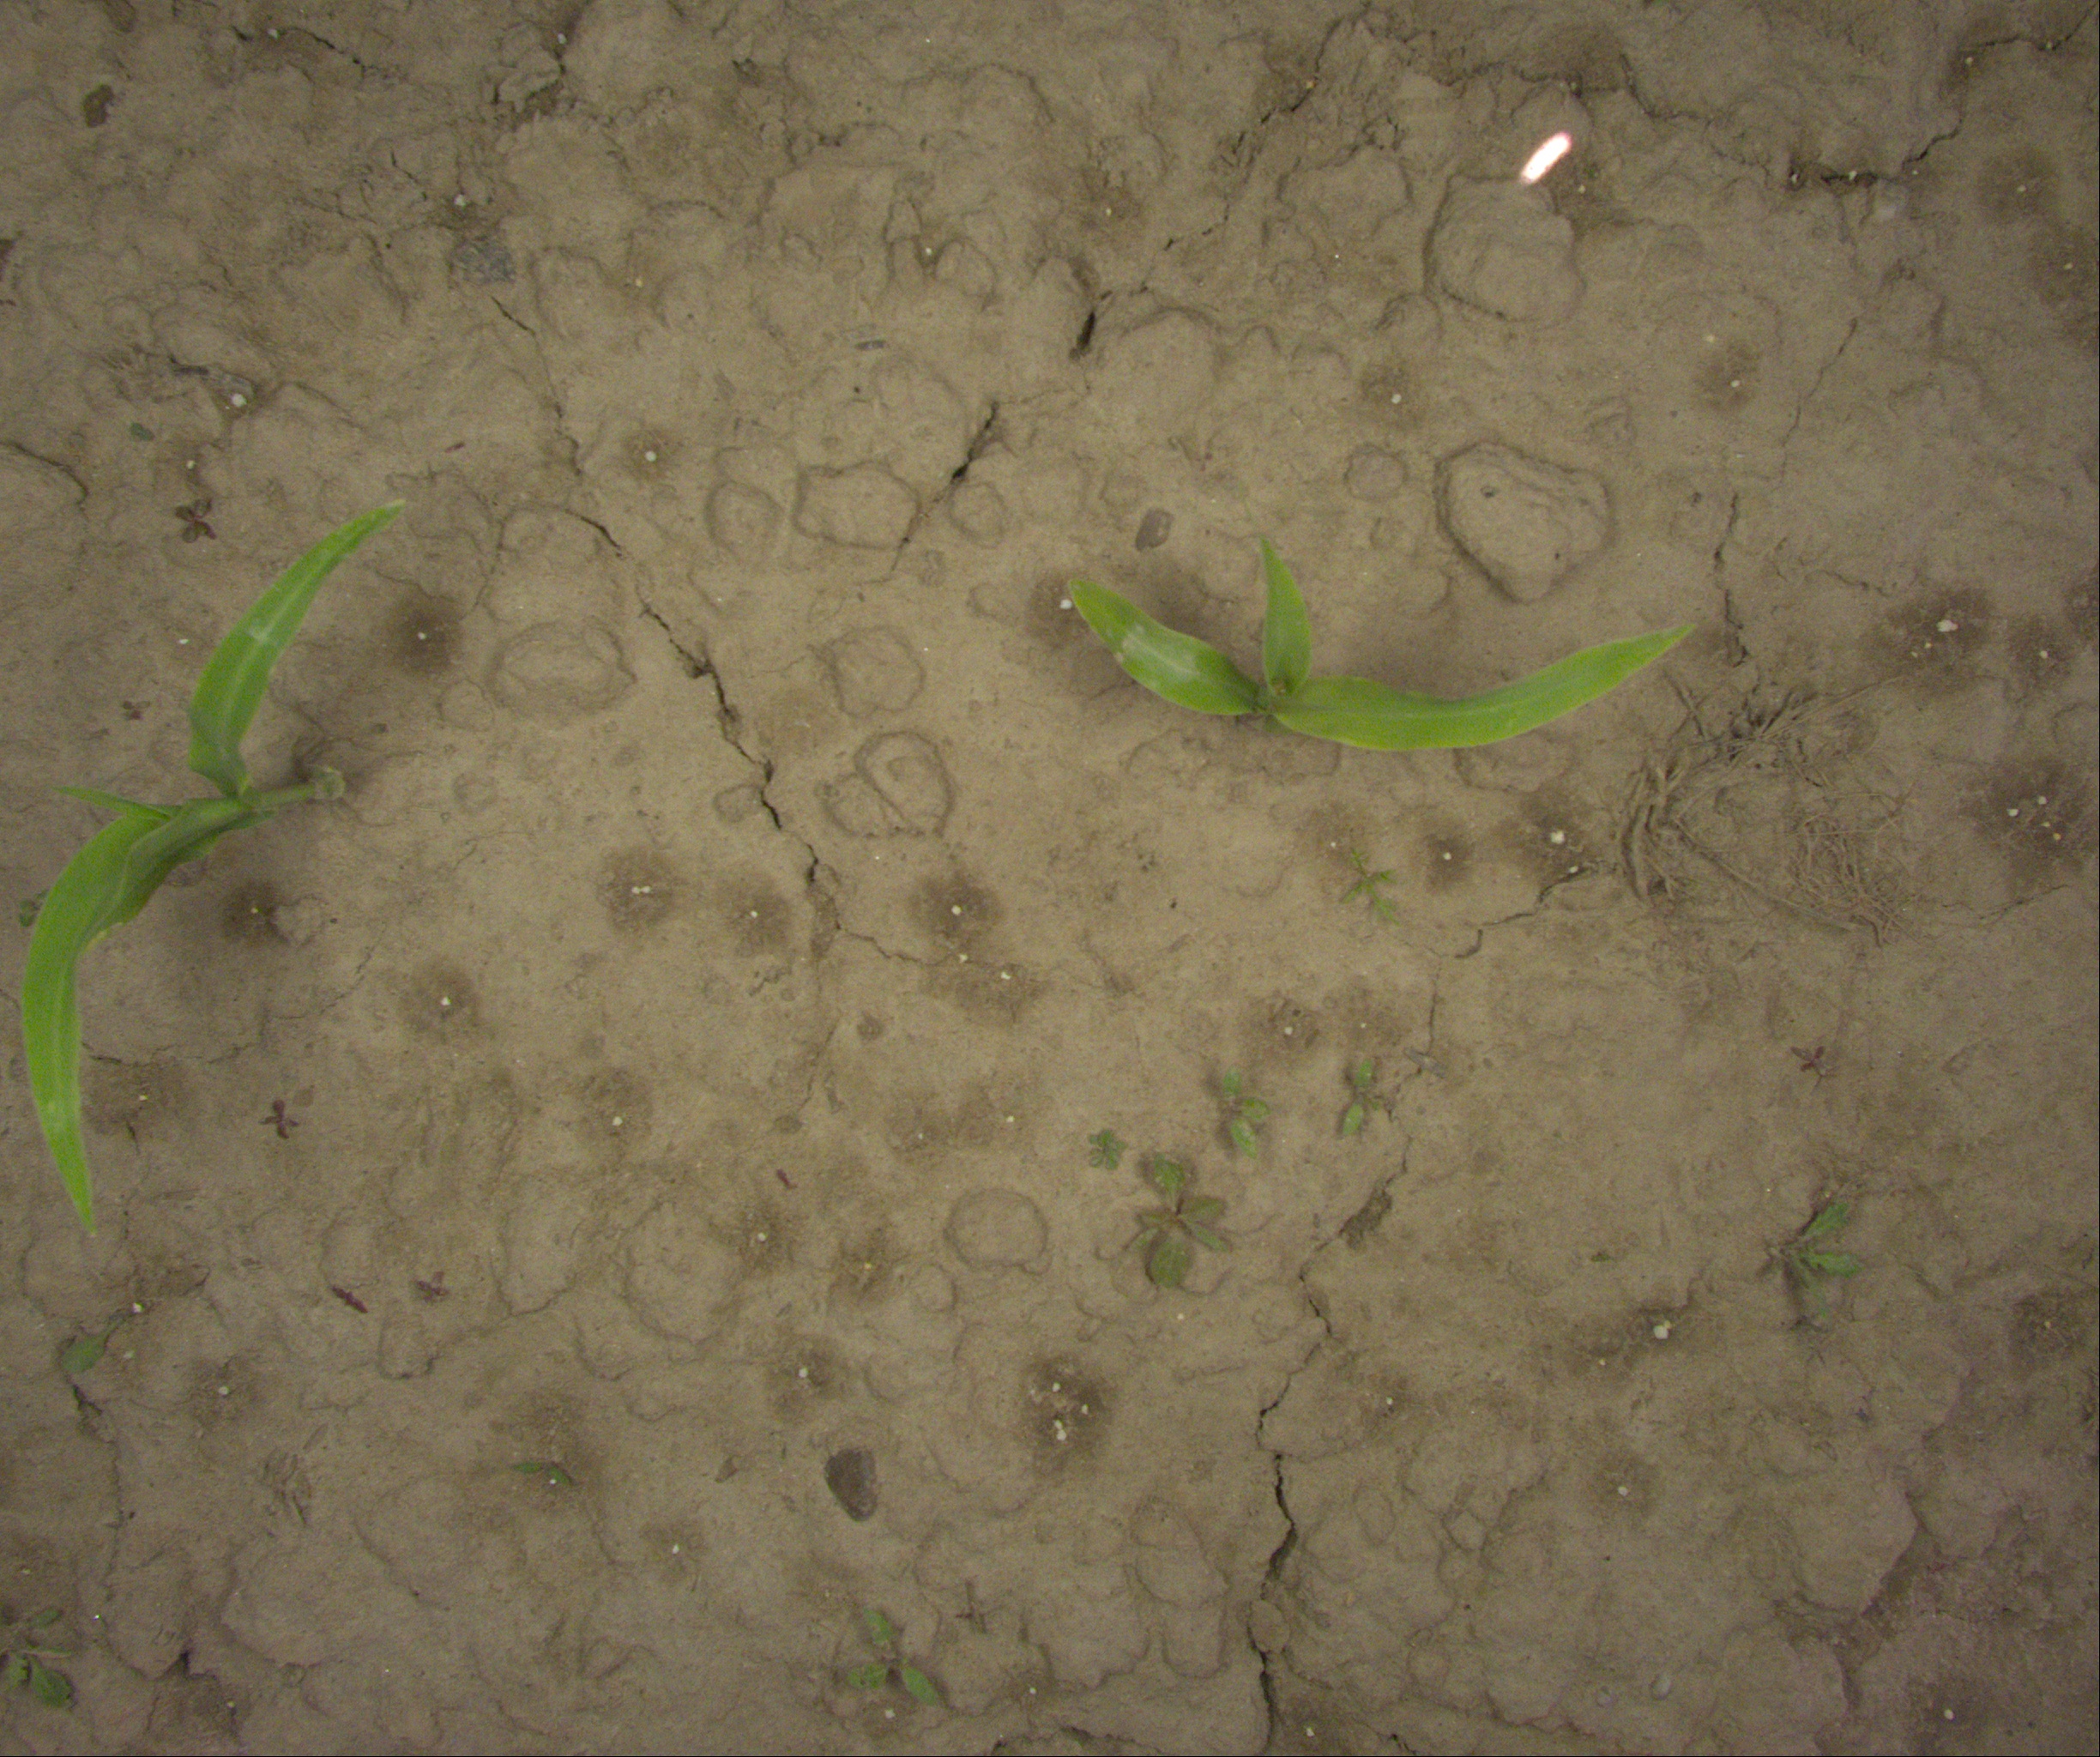
Crop: maize
Objects: maize, maize, stem_maize, stem_maize